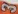
Number: 3